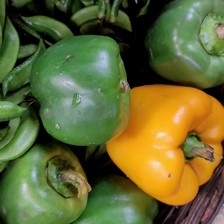
Label: capsicum